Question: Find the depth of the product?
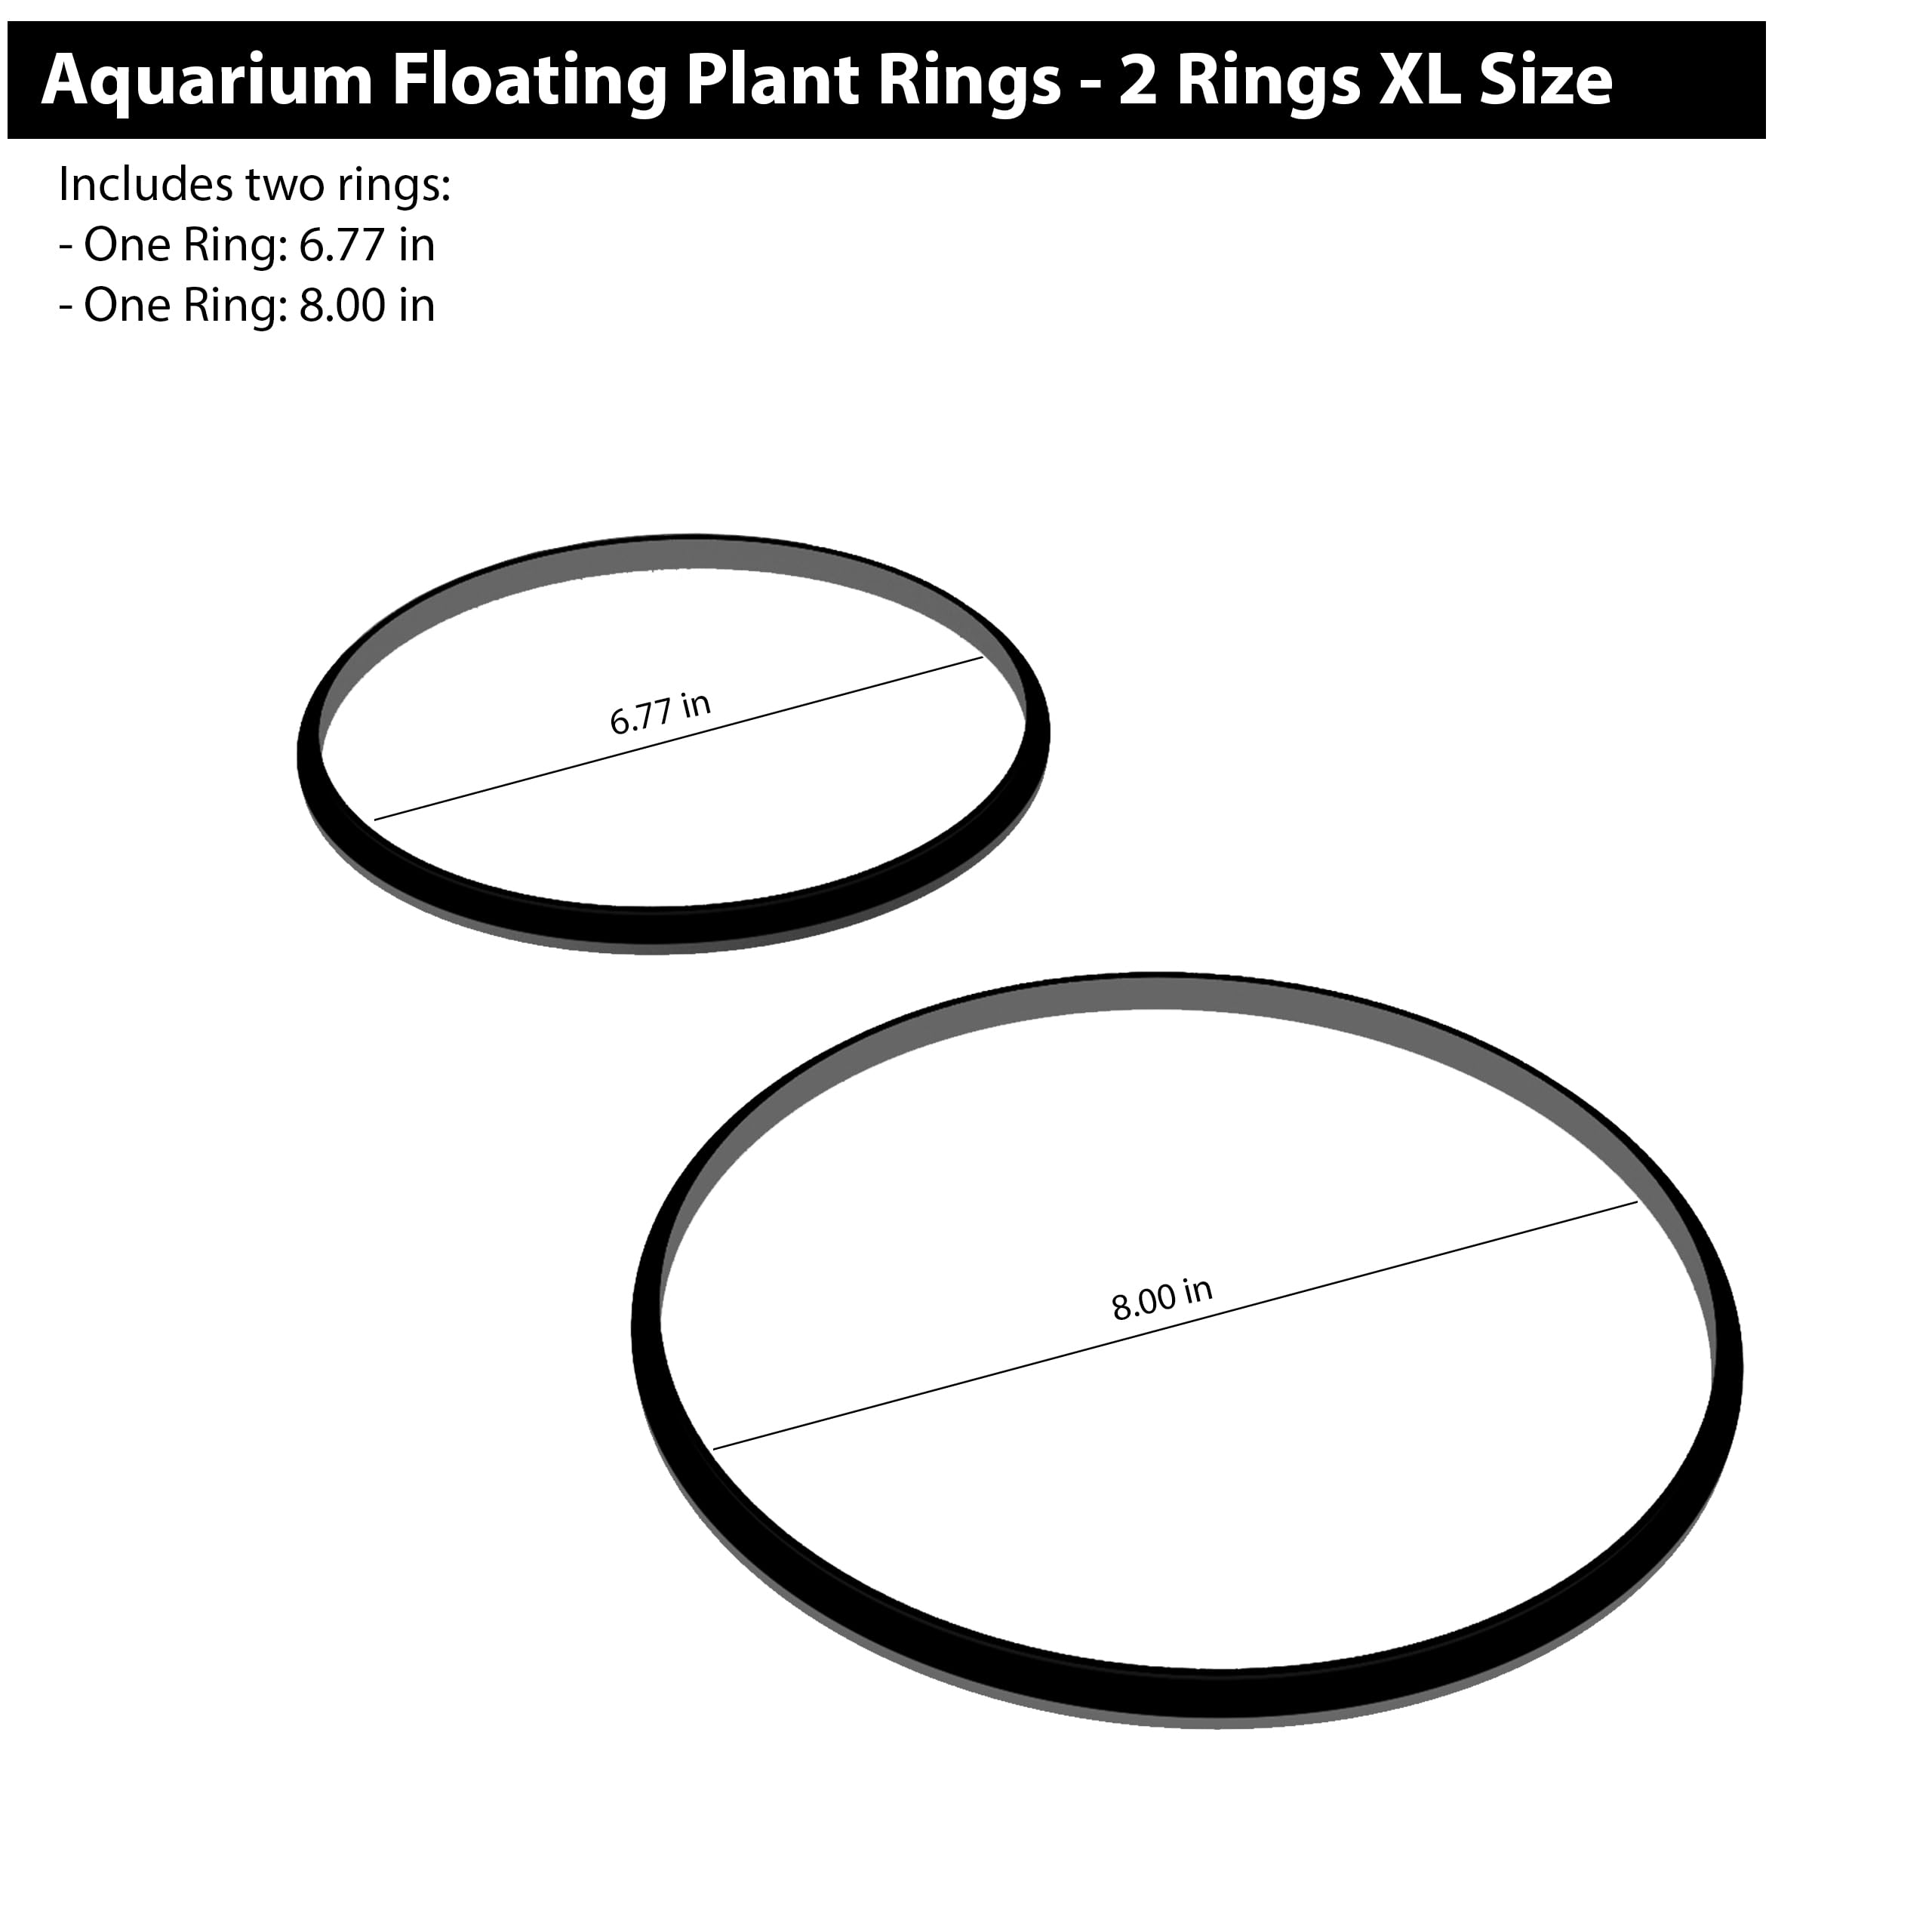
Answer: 8.0 inch